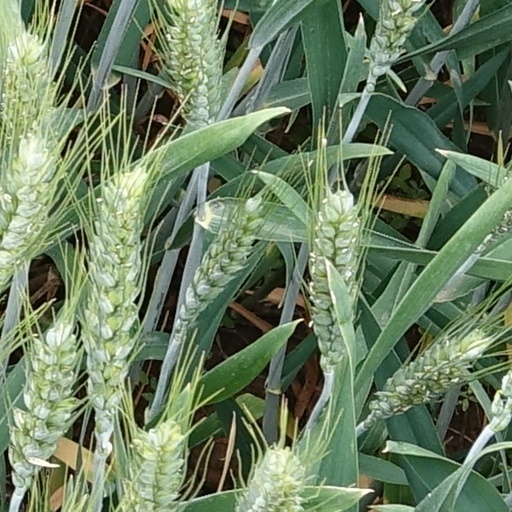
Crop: wheat